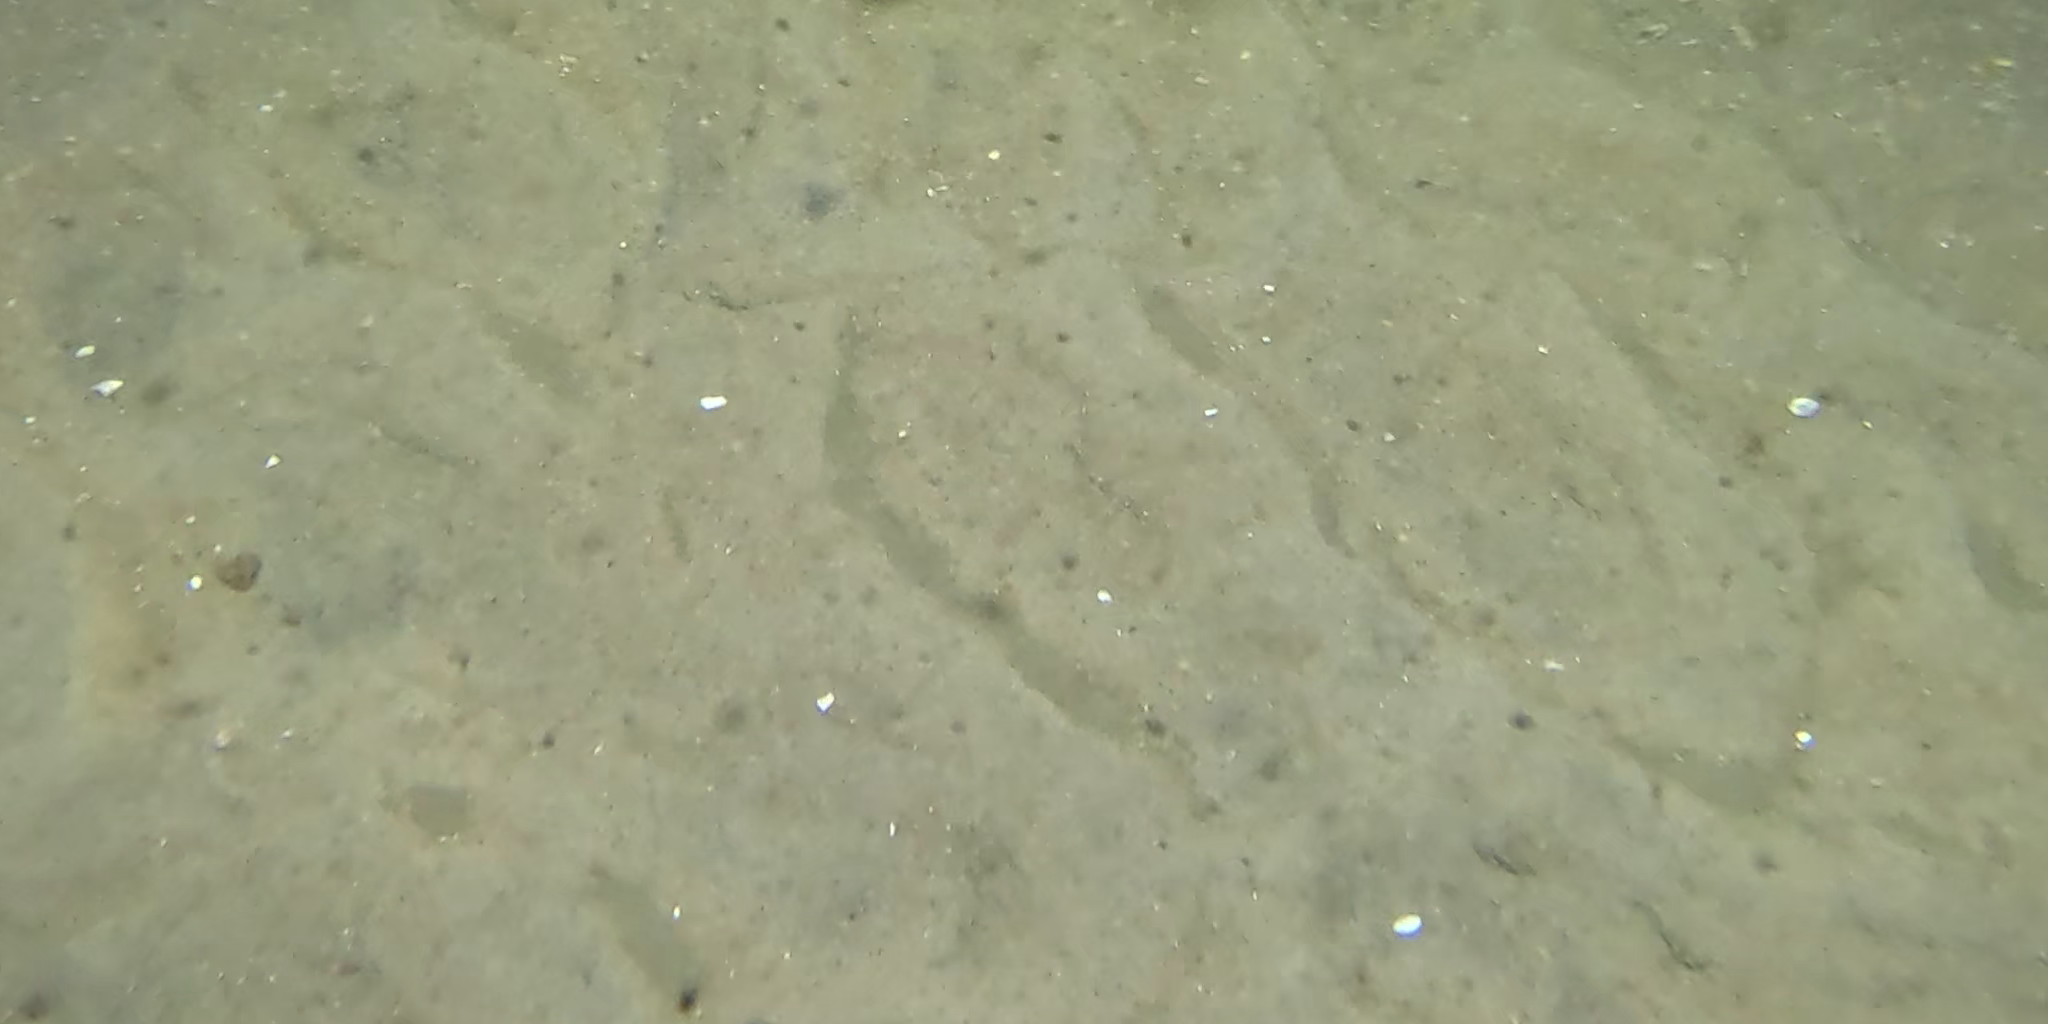
Seabed habitat: sand